Lonzo Ball

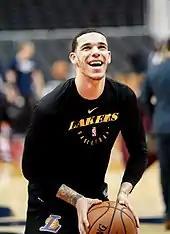
Ball in 2018

Ball was selected with the second overall pick of the 2017 NBA draft by his hometown team the Los Angeles Lakers. It was the third straight year they had the No. 2 pick. He and Brandon Ingram, their second overall pick from the previous year, headlined a young core for the Lakers. D'Angelo Russell, their No. 2 pick in 2015, was traded days earlier, partly to clear the way for their newly drafted point guard. Lakers president of basketball operations Magic Johnson billed Ball as "the new face of the Lakers." During the 2017 NBA Summer League in Las Vegas, Ball was named the league MVP after averaging 16.3 points, 9.3 assists, 7.7 rebounds, 2.5 steals, and 1.0 blocks per game. He had two triple-doubles, the first in Vegas since 2008 and the first ever in Vegas by a rookie. He had four games with 10 or more assists, becoming the first in league history to have more than 10 assists in more than one game; his 9.3 assist average was also a league record.